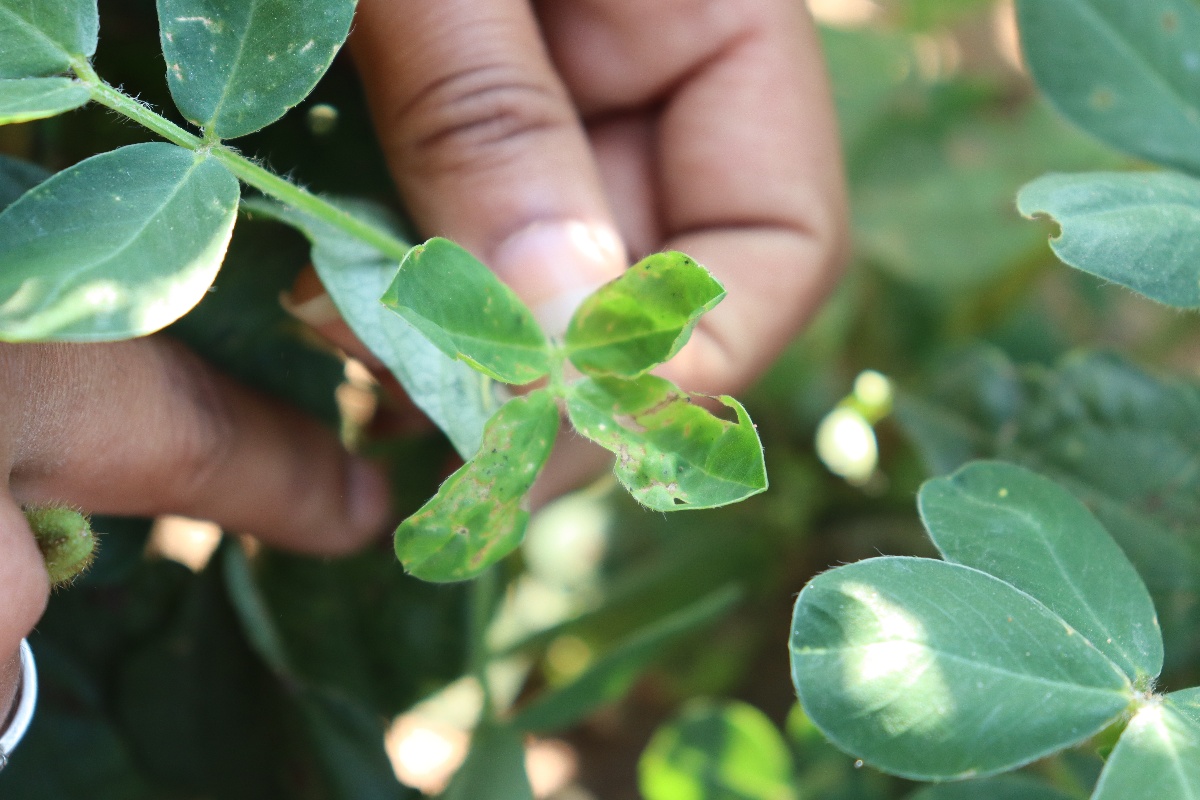
Label: early_leaf_spot